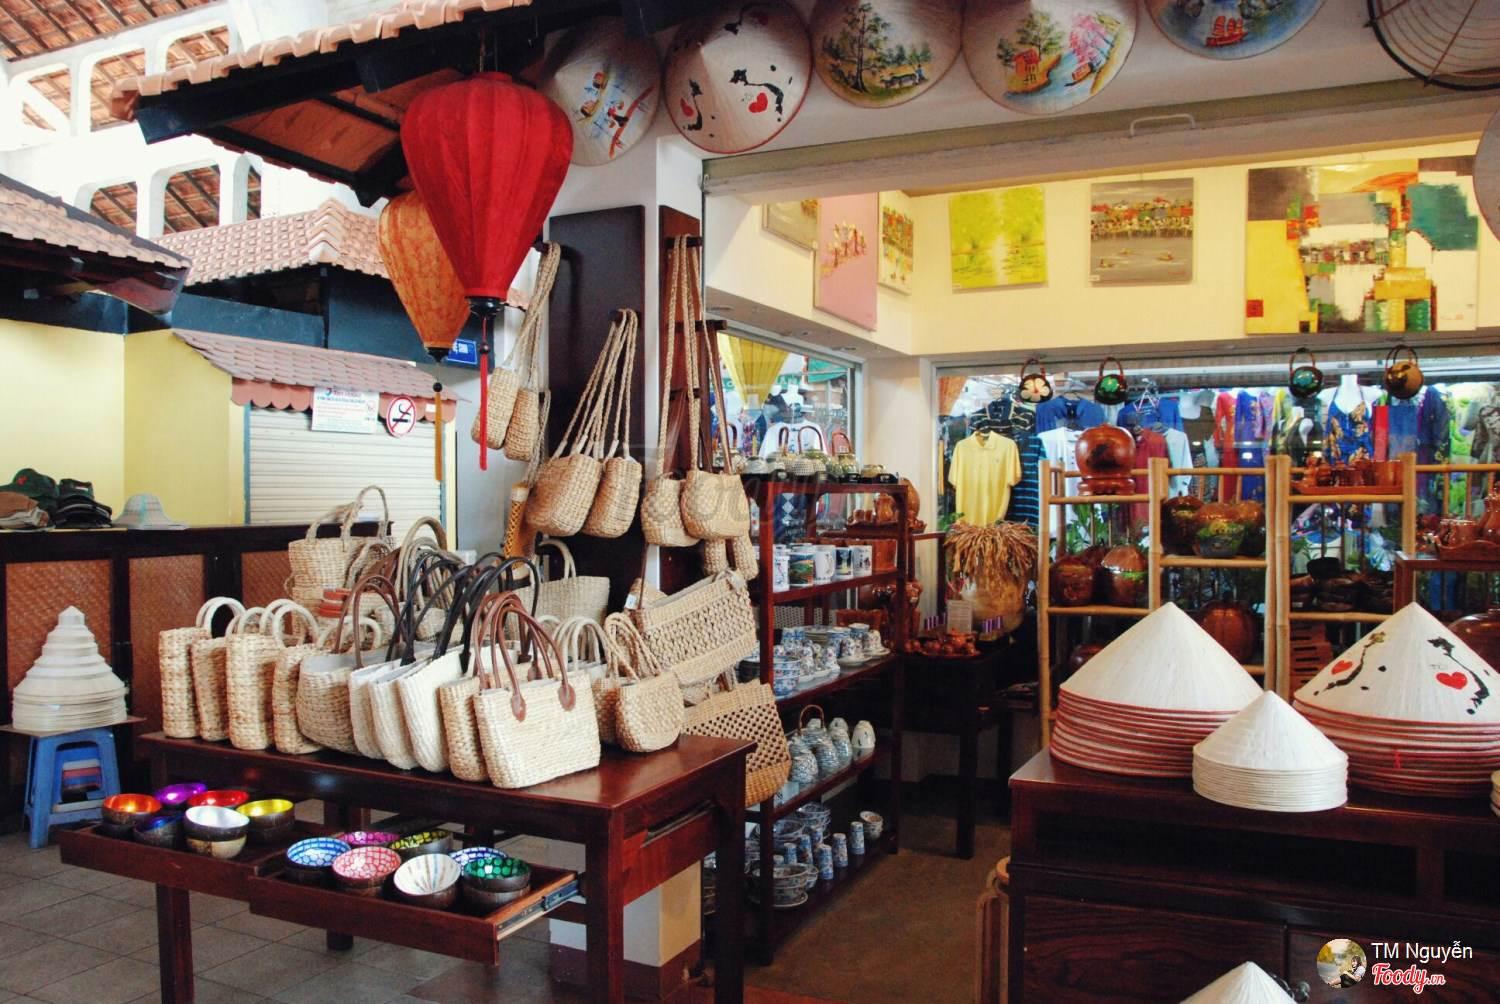
có nhiều món đồ thủ công xuất hiện ở trong cửa hàng